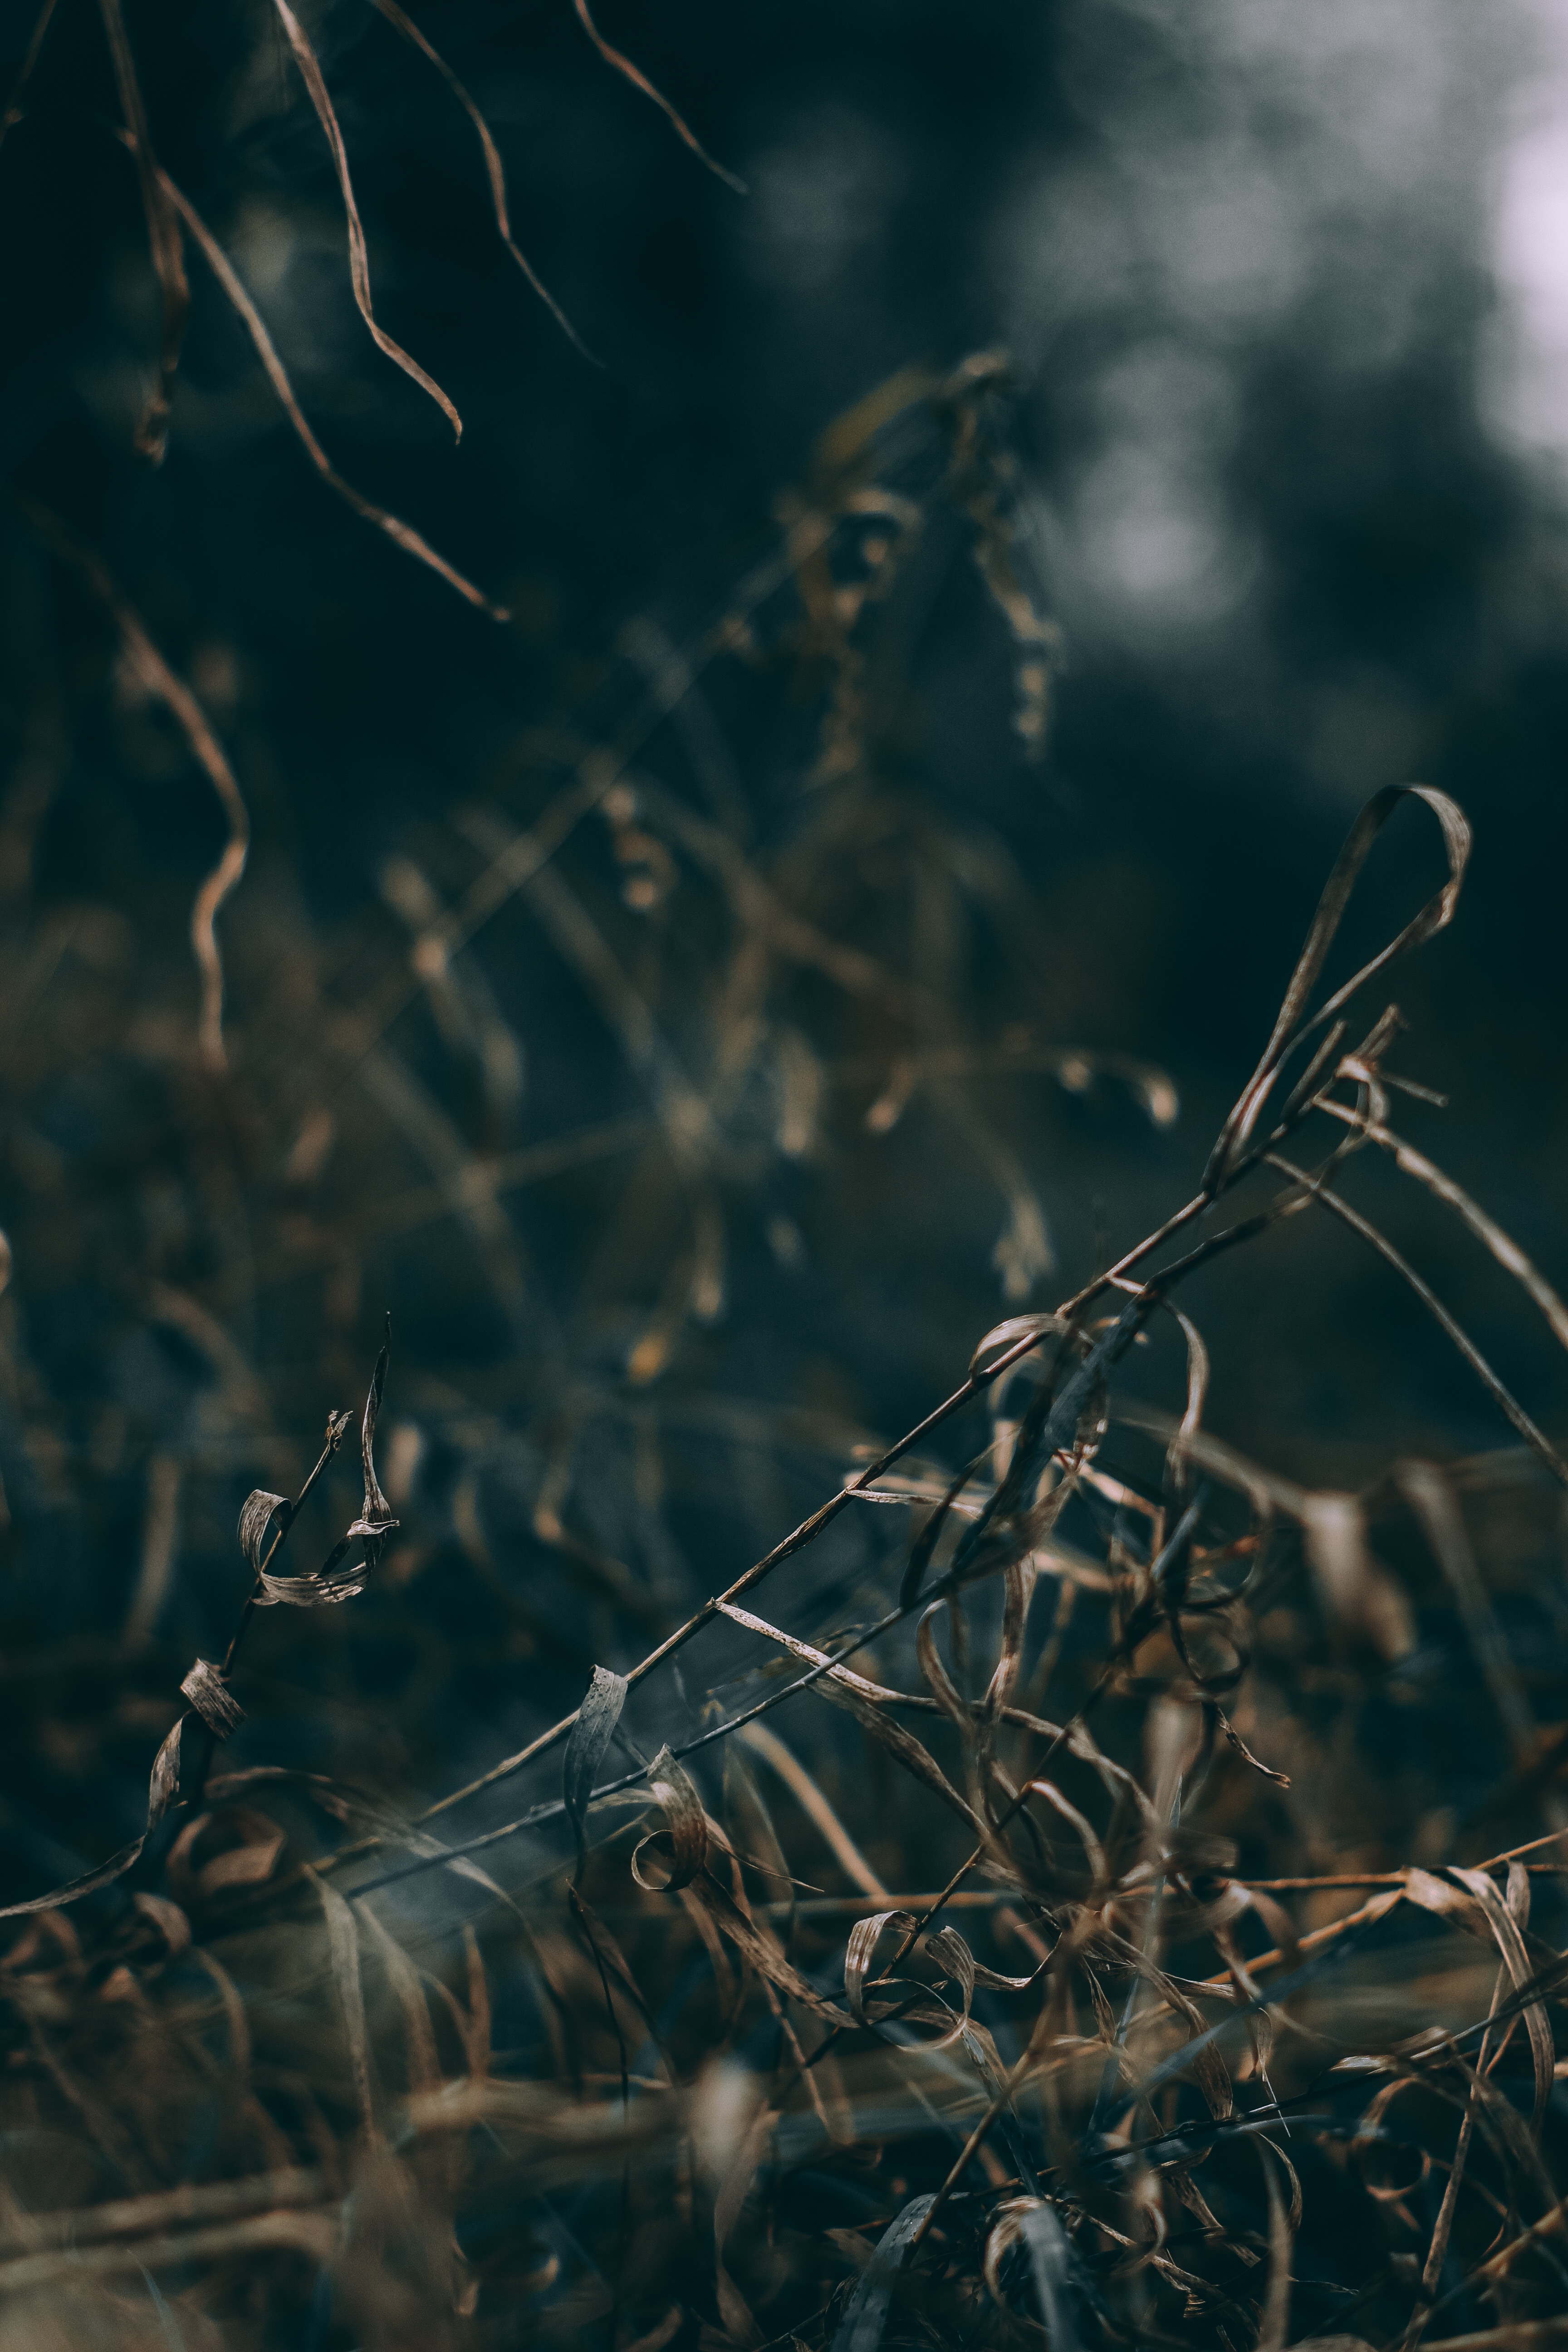
tree, nature, grass, branch, light, black and white, plant, photography, sunlight, leaf, flower, frost, dark, floral, web, reflection, autumn, darkness, monochrome, dead, season, twig, macro photography, monochrome photography, grass family, plant stem